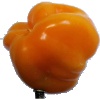
Label: Pepper Yellow 1